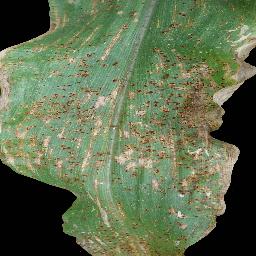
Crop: corn
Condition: (maize)_common_rust